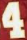
Number: 4